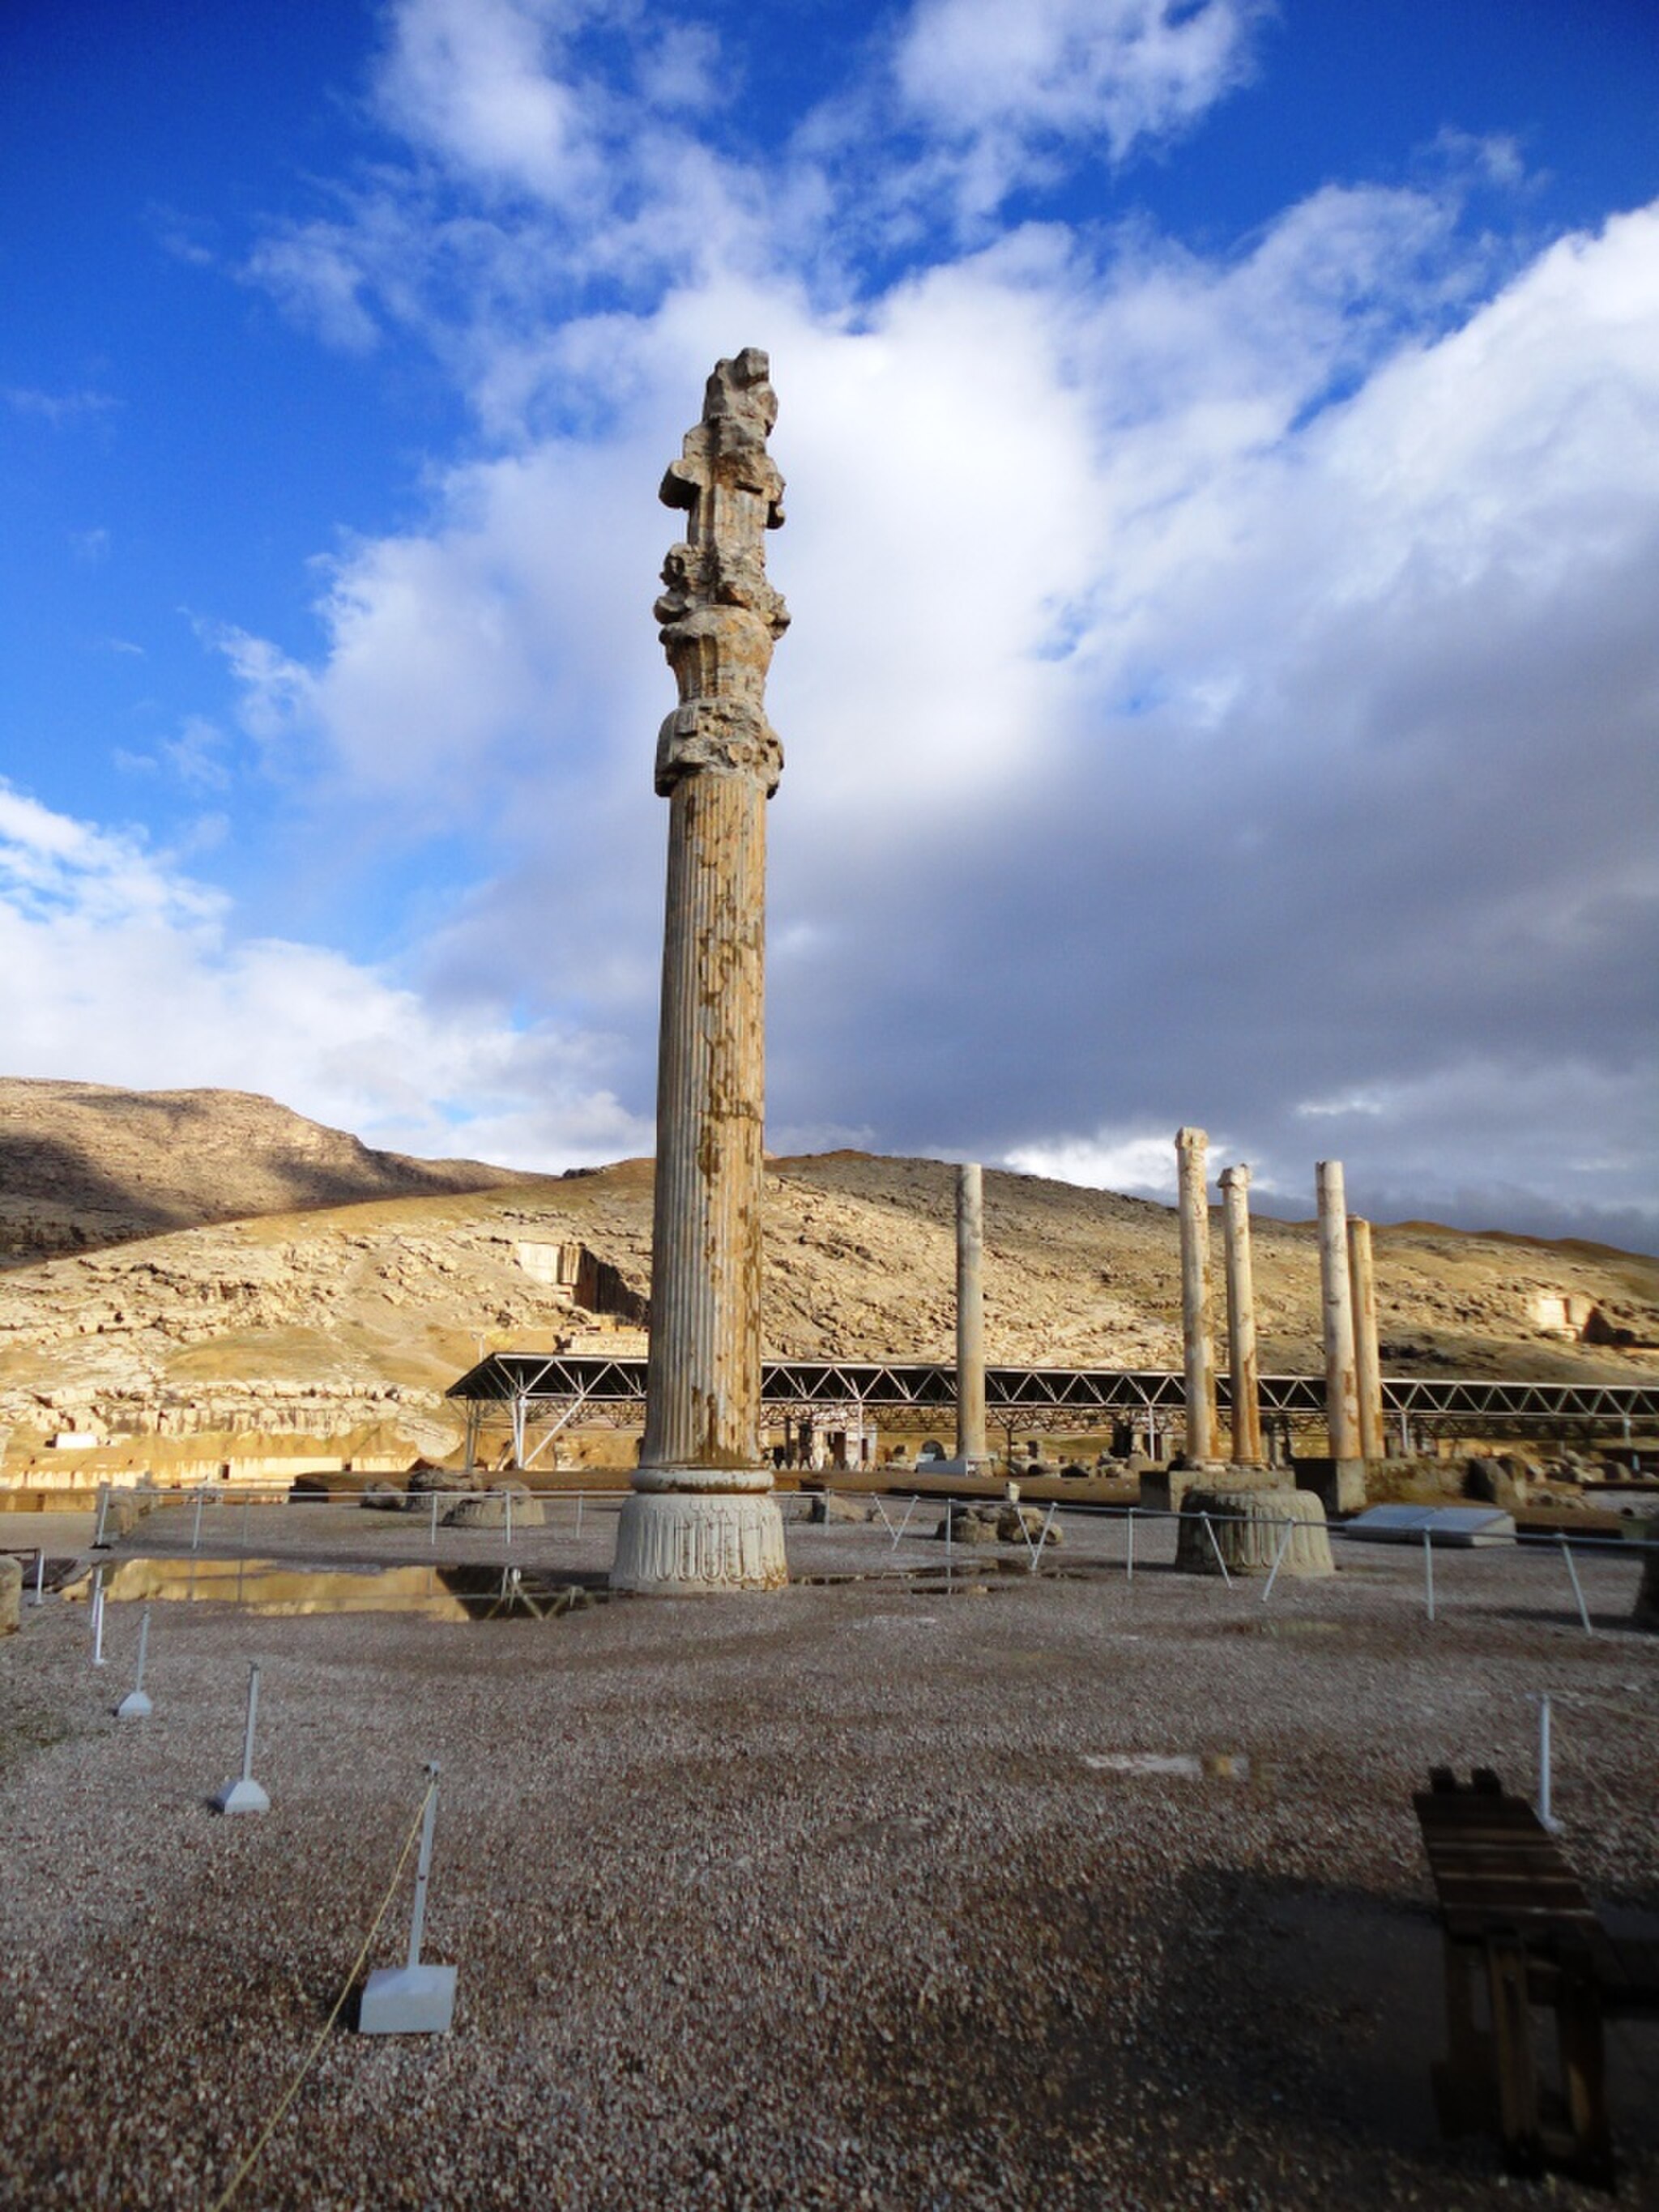
Title: Persepolis - panoramio (5)
Description: Persepolis
Date: Taken on 28 November 2011
Categories: Apadana of Persepolis, Panoramio files uploaded by Panoramio upload bot, Panoramio images reviewed by trusted users, Photos from Panoramio, Photographs taken on 2011-11-28, Files with coordinates missing SDC location of creation, 2011 in Persepolis, Photos from Panoramio ID 4463059